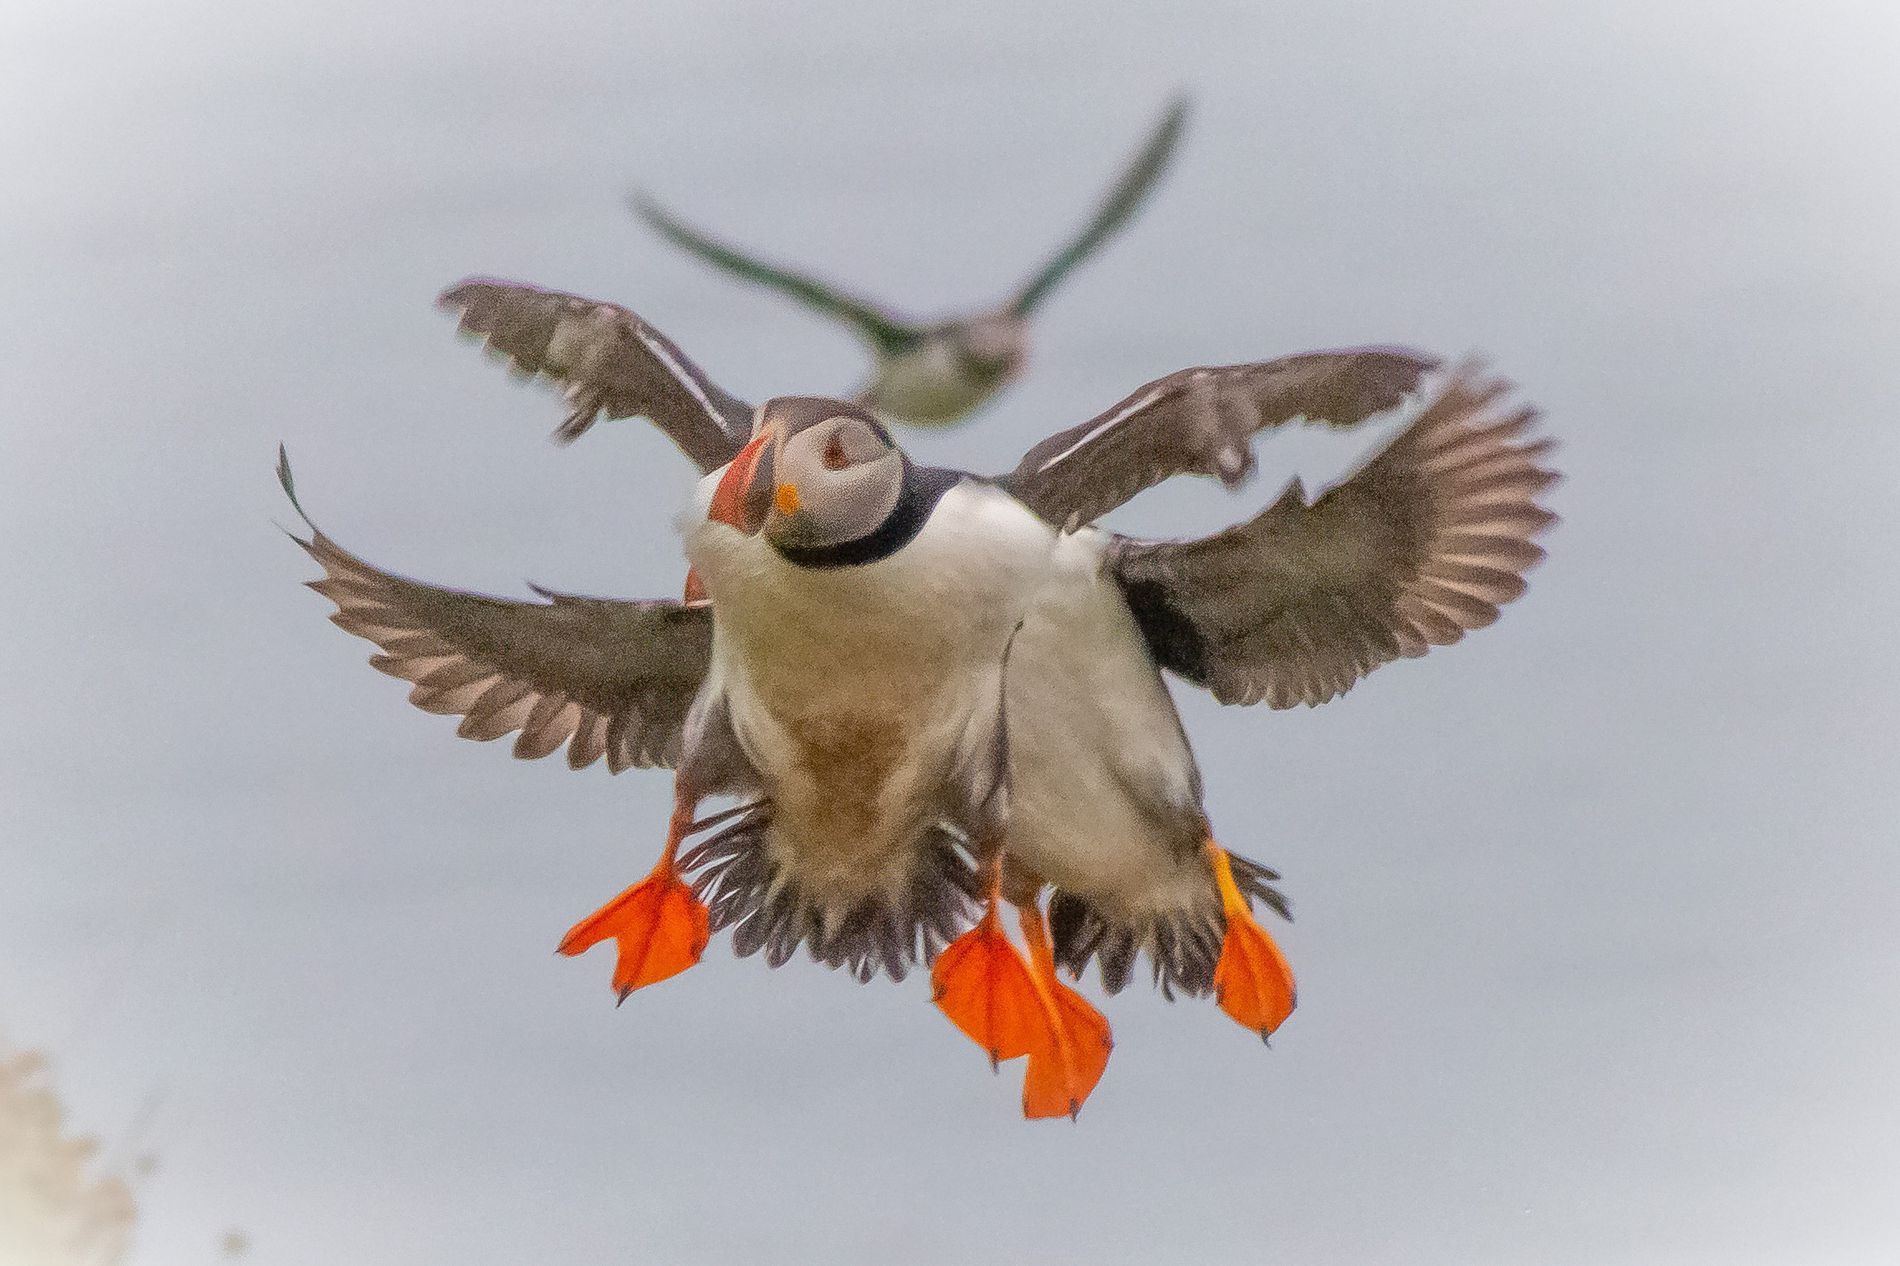
Aerial Approach
Two puffins with bright orange feet and a colorful beak is captured mid-flight against a muted gray sky in a charming scene.
Shot head-on and with a shallow depth of field, the image halts two puffins in mid-air as it glides in to land. Wings spread wide, feet out, and vivid colors contrast against a soft, misty blue-gray sky. The atmosphere is both vibrant and refined, a cool color palette and brush of motion blur adding an extra touch of untamed spontaneity to the moment
Labels: Animal, Bird, Puffin, Beak, Blade, Dagger, Knife, Weapon, Flying, sky, tree, Puffins
Camera: Canon Canon EOS 70D
Lens: EF75-300mm f/4-5.6
Aperture: F14
Exposure: 1/2000 sec
ISO: 1000
Focal length: 290